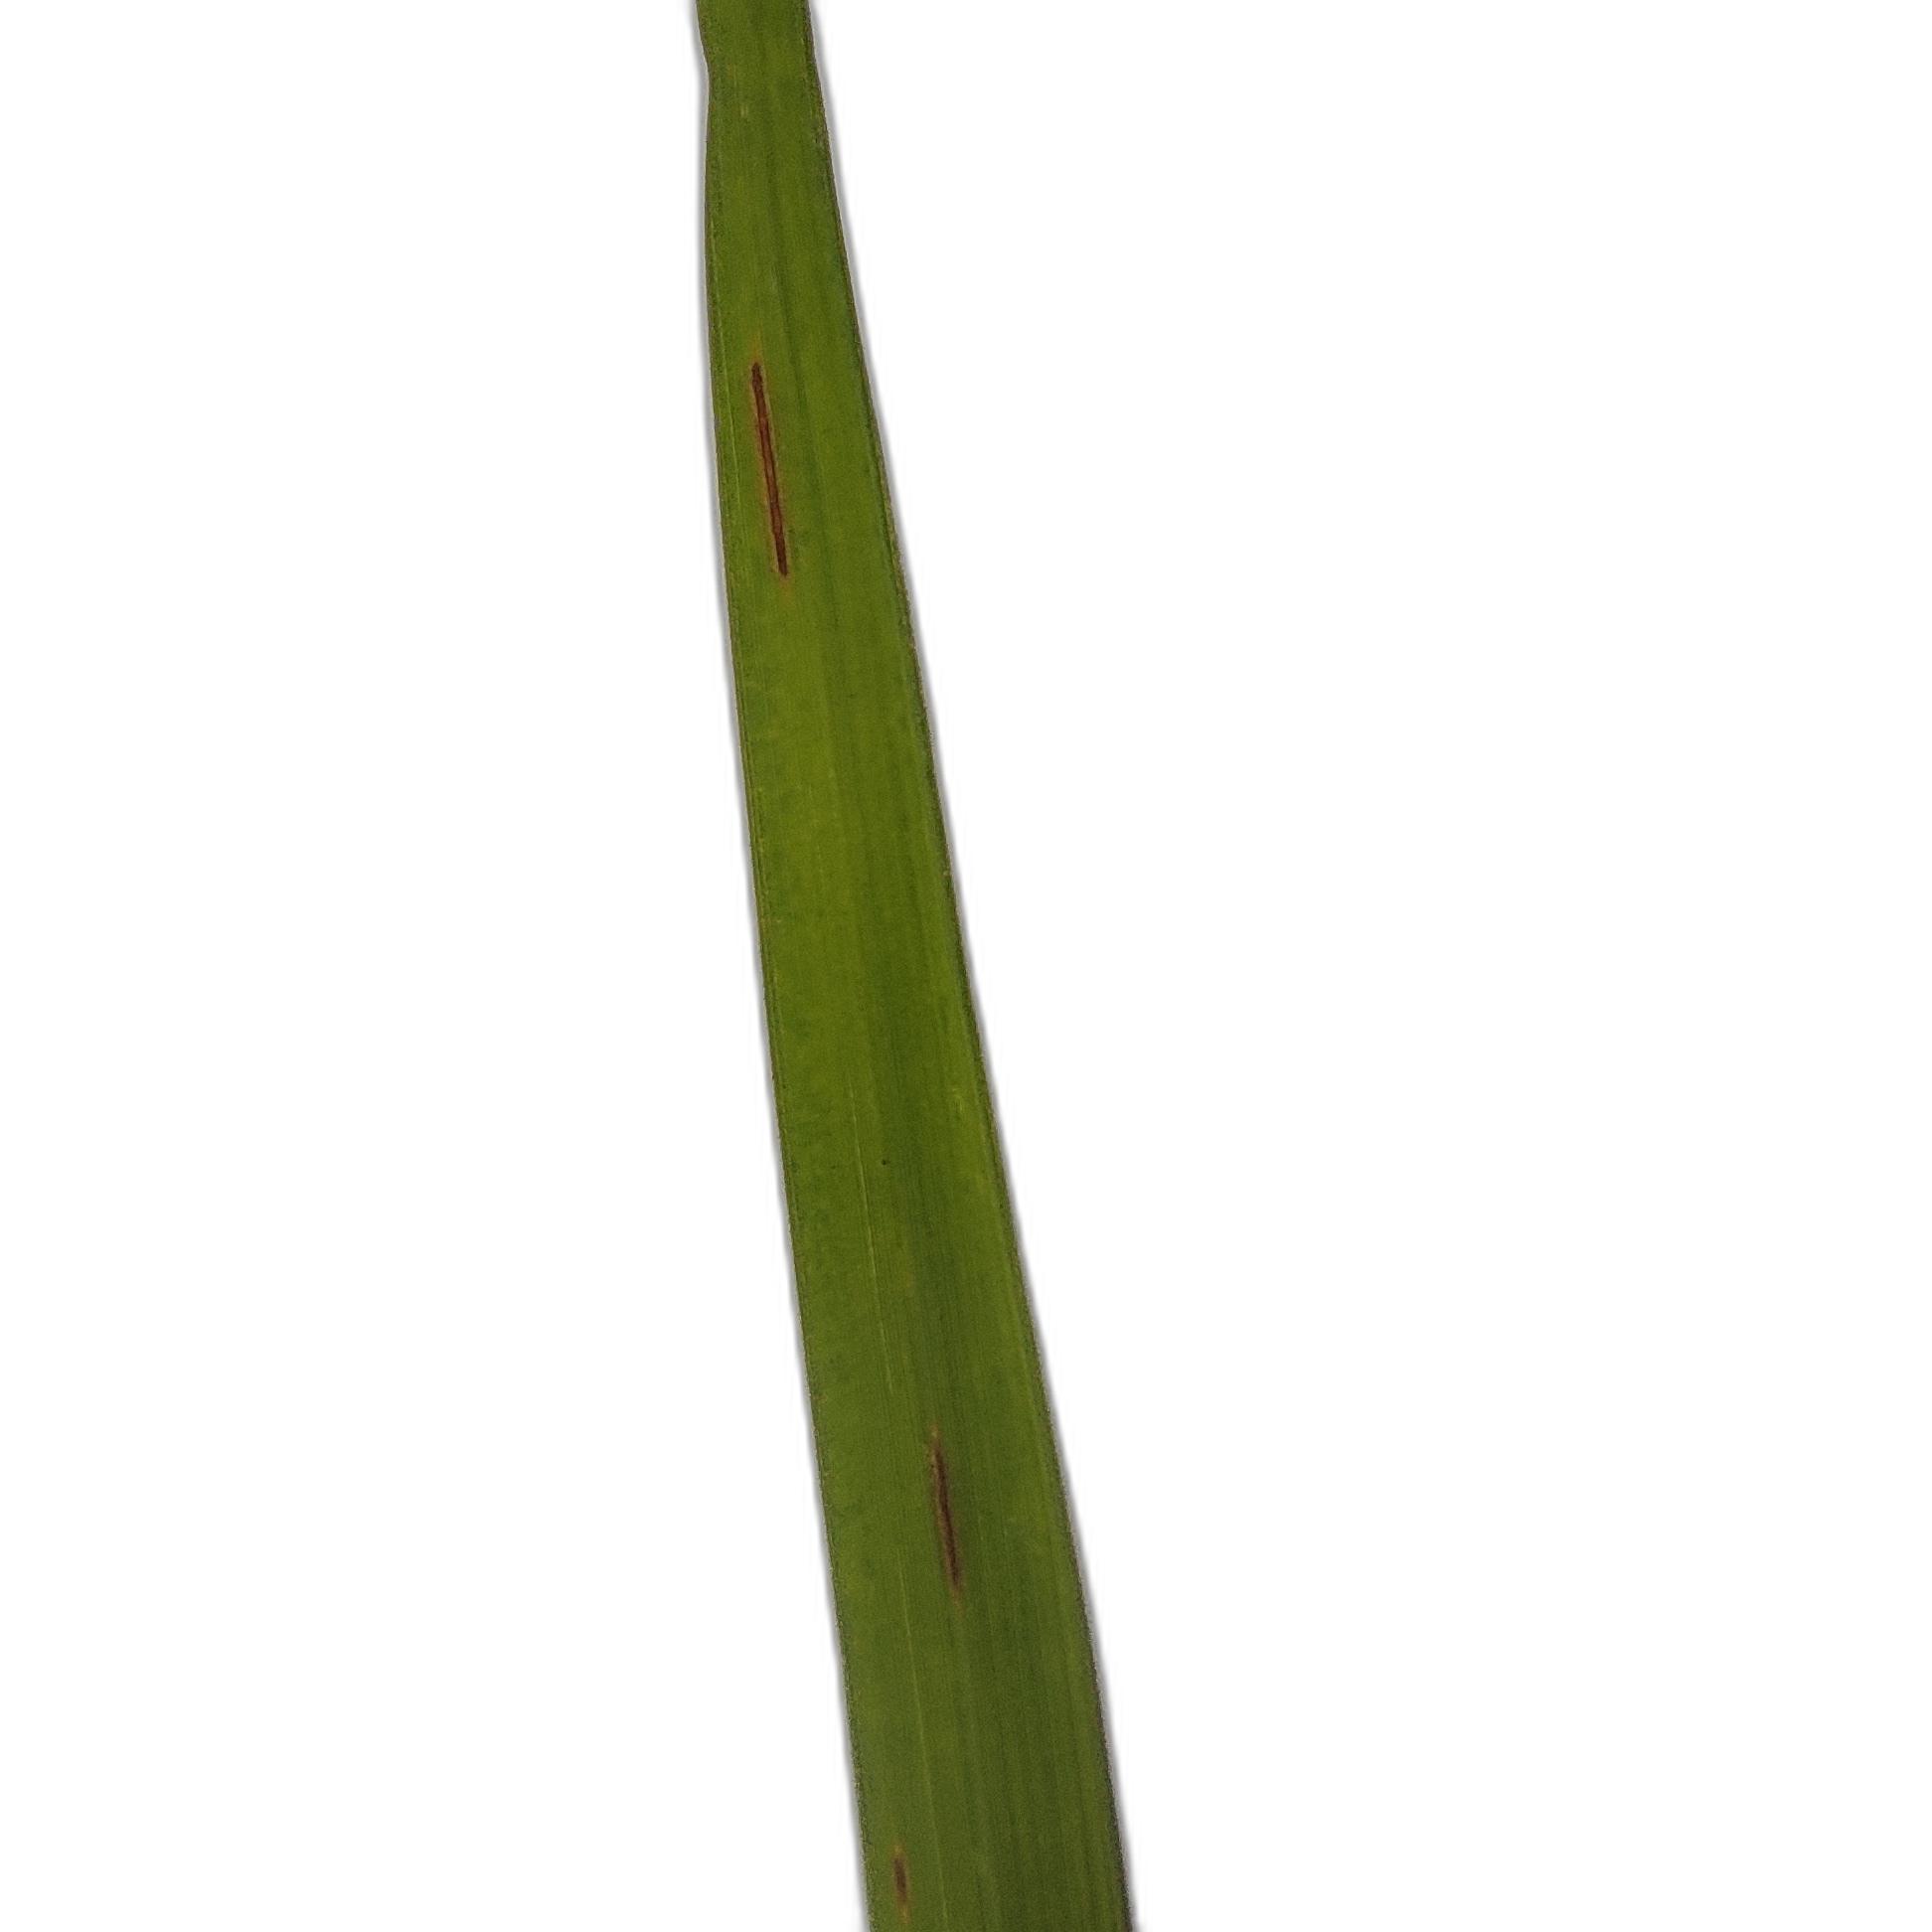
Label: Rice Blast